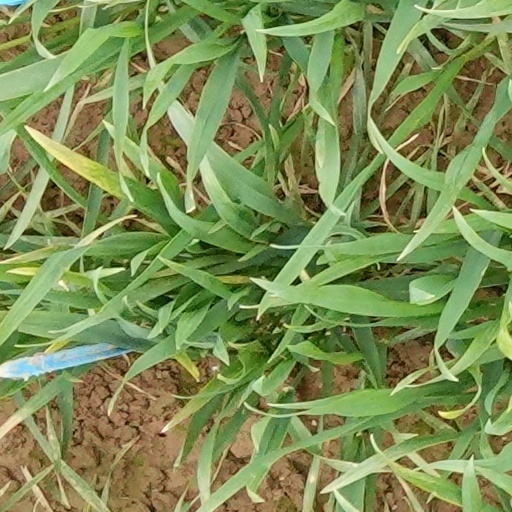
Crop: wheat